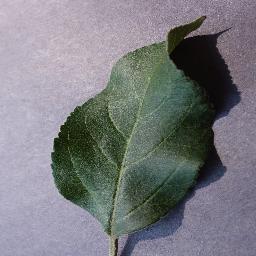
Label: Apple___healthy